Sub-continental football championships in Asia

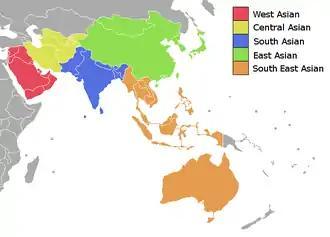
AFC regional federations

There are five association football sub-continental championships for national team from each sub-continental federation contested every two, three or four years. The governing bodies of five sub-continental confederations are all members of AFC and ultimately part of FIFA, the international association of football governing body.